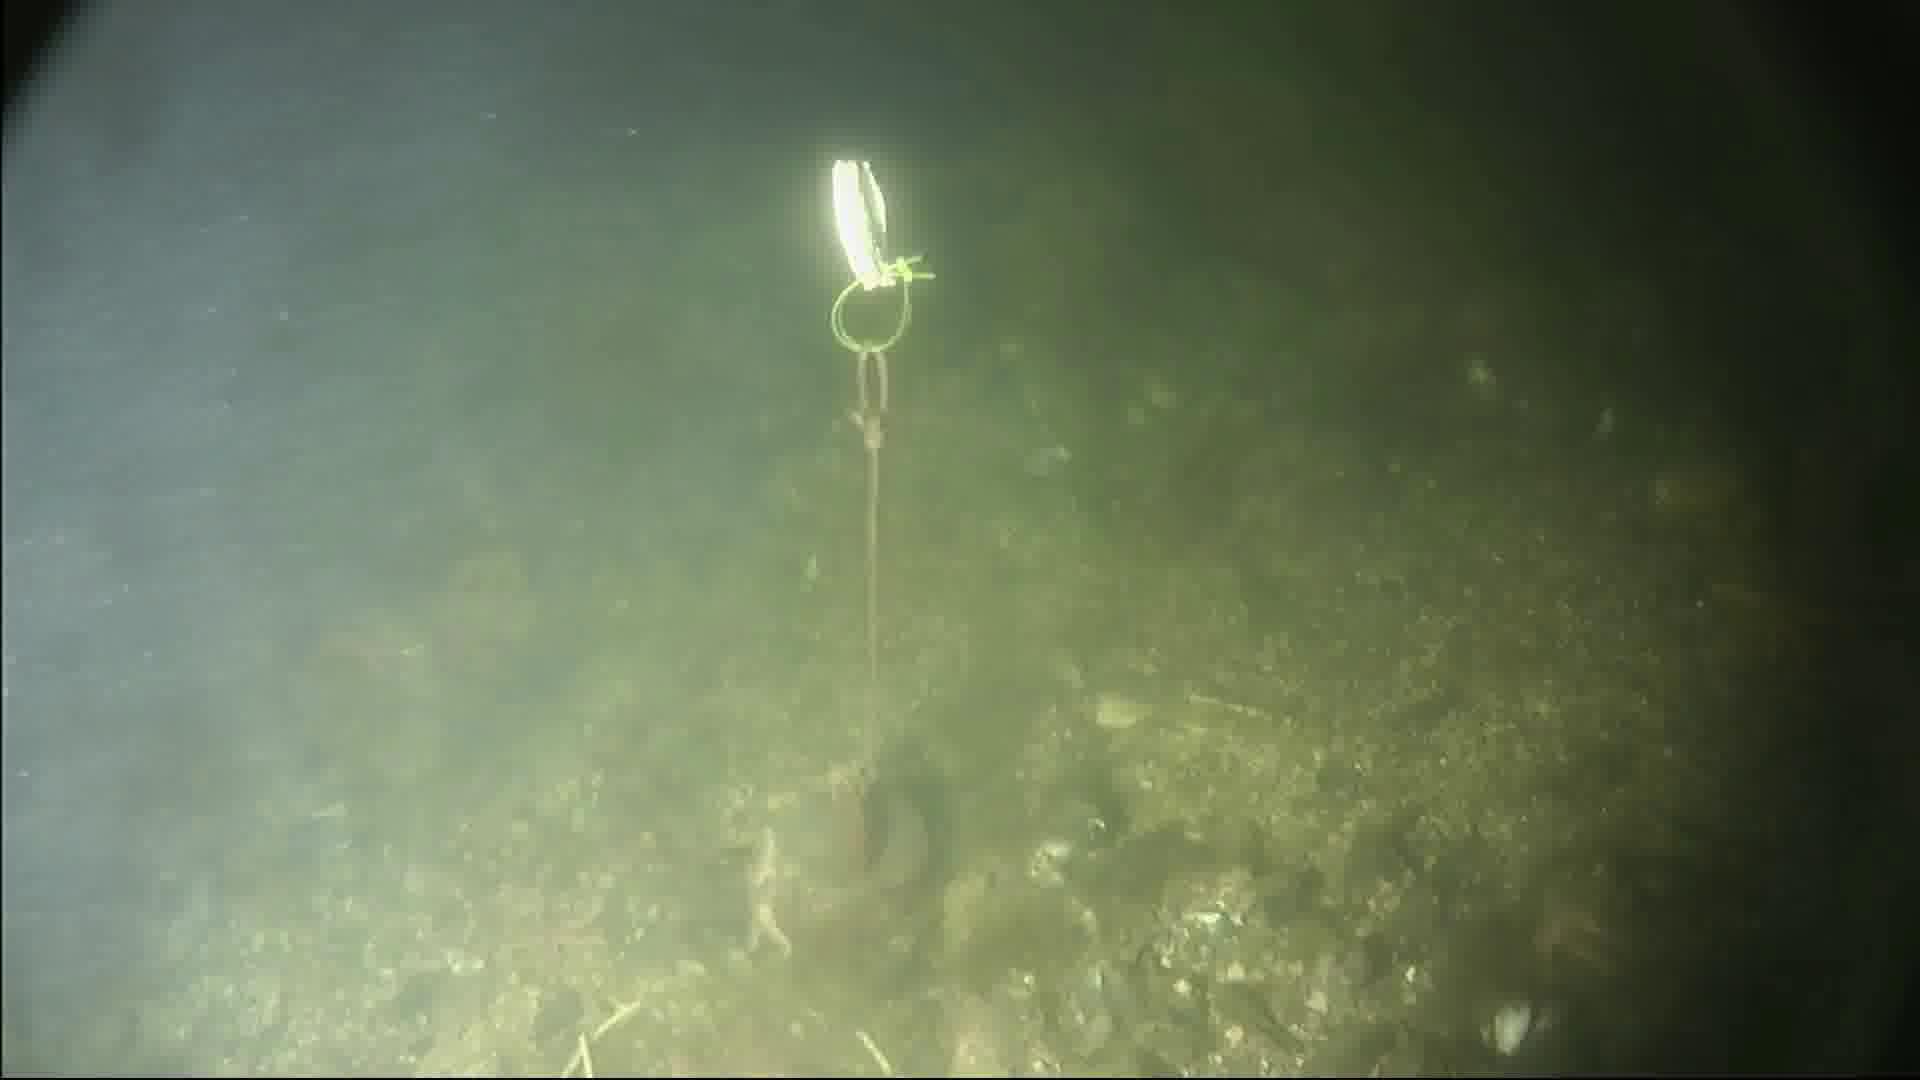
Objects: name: shrimp
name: starfish